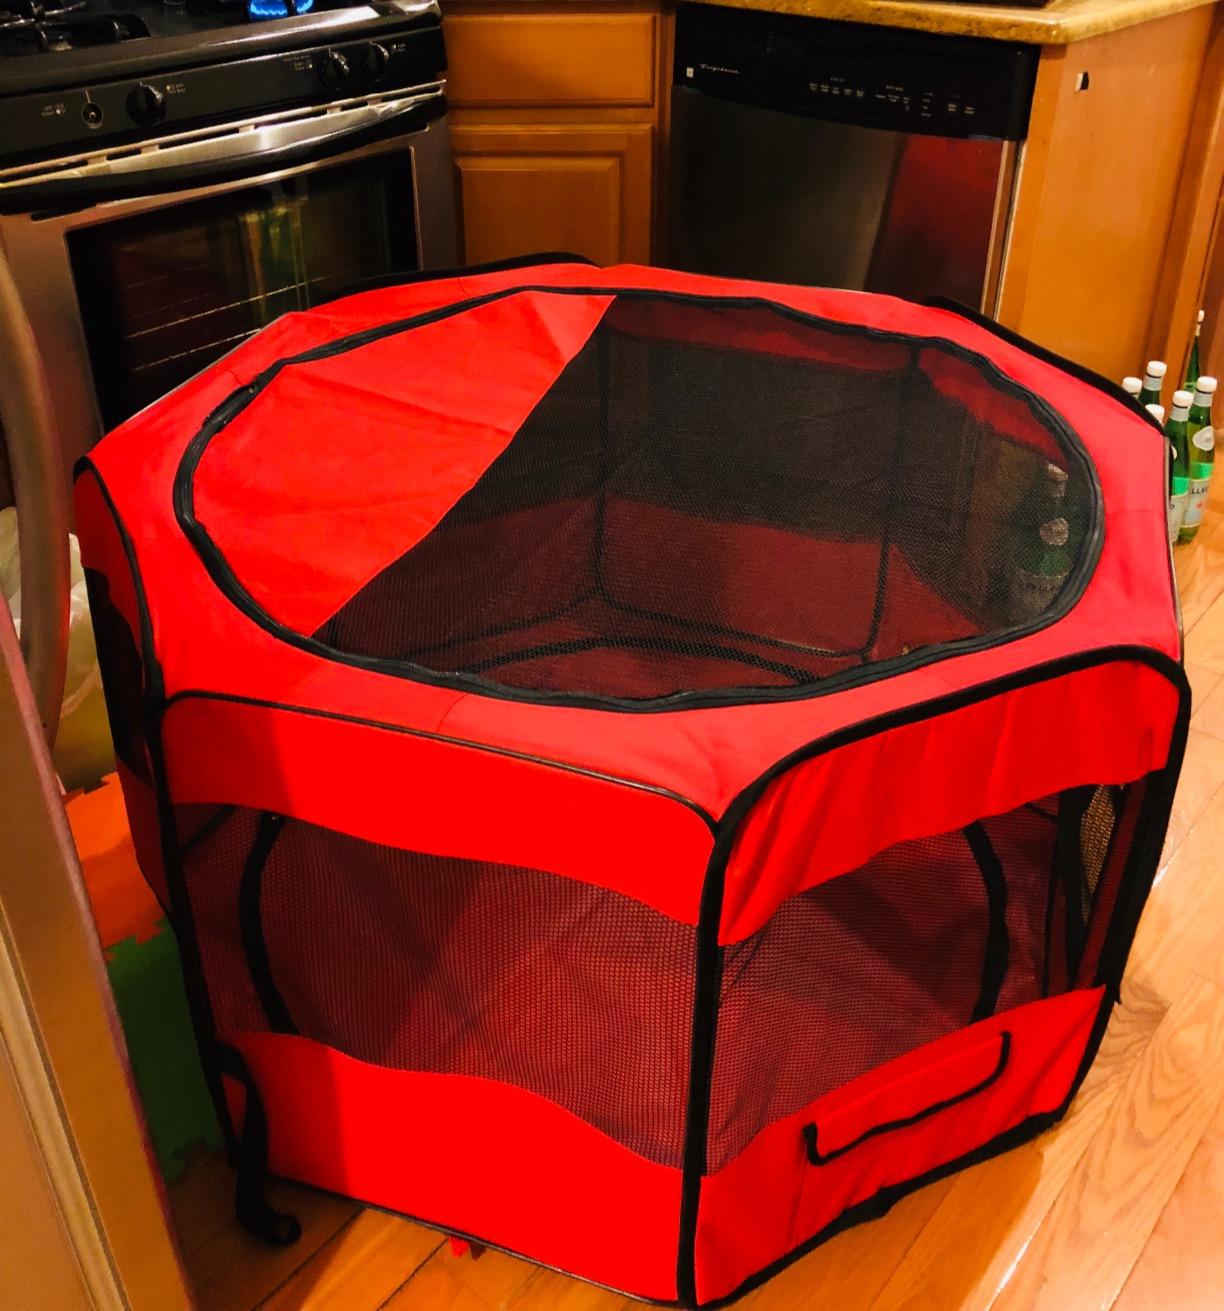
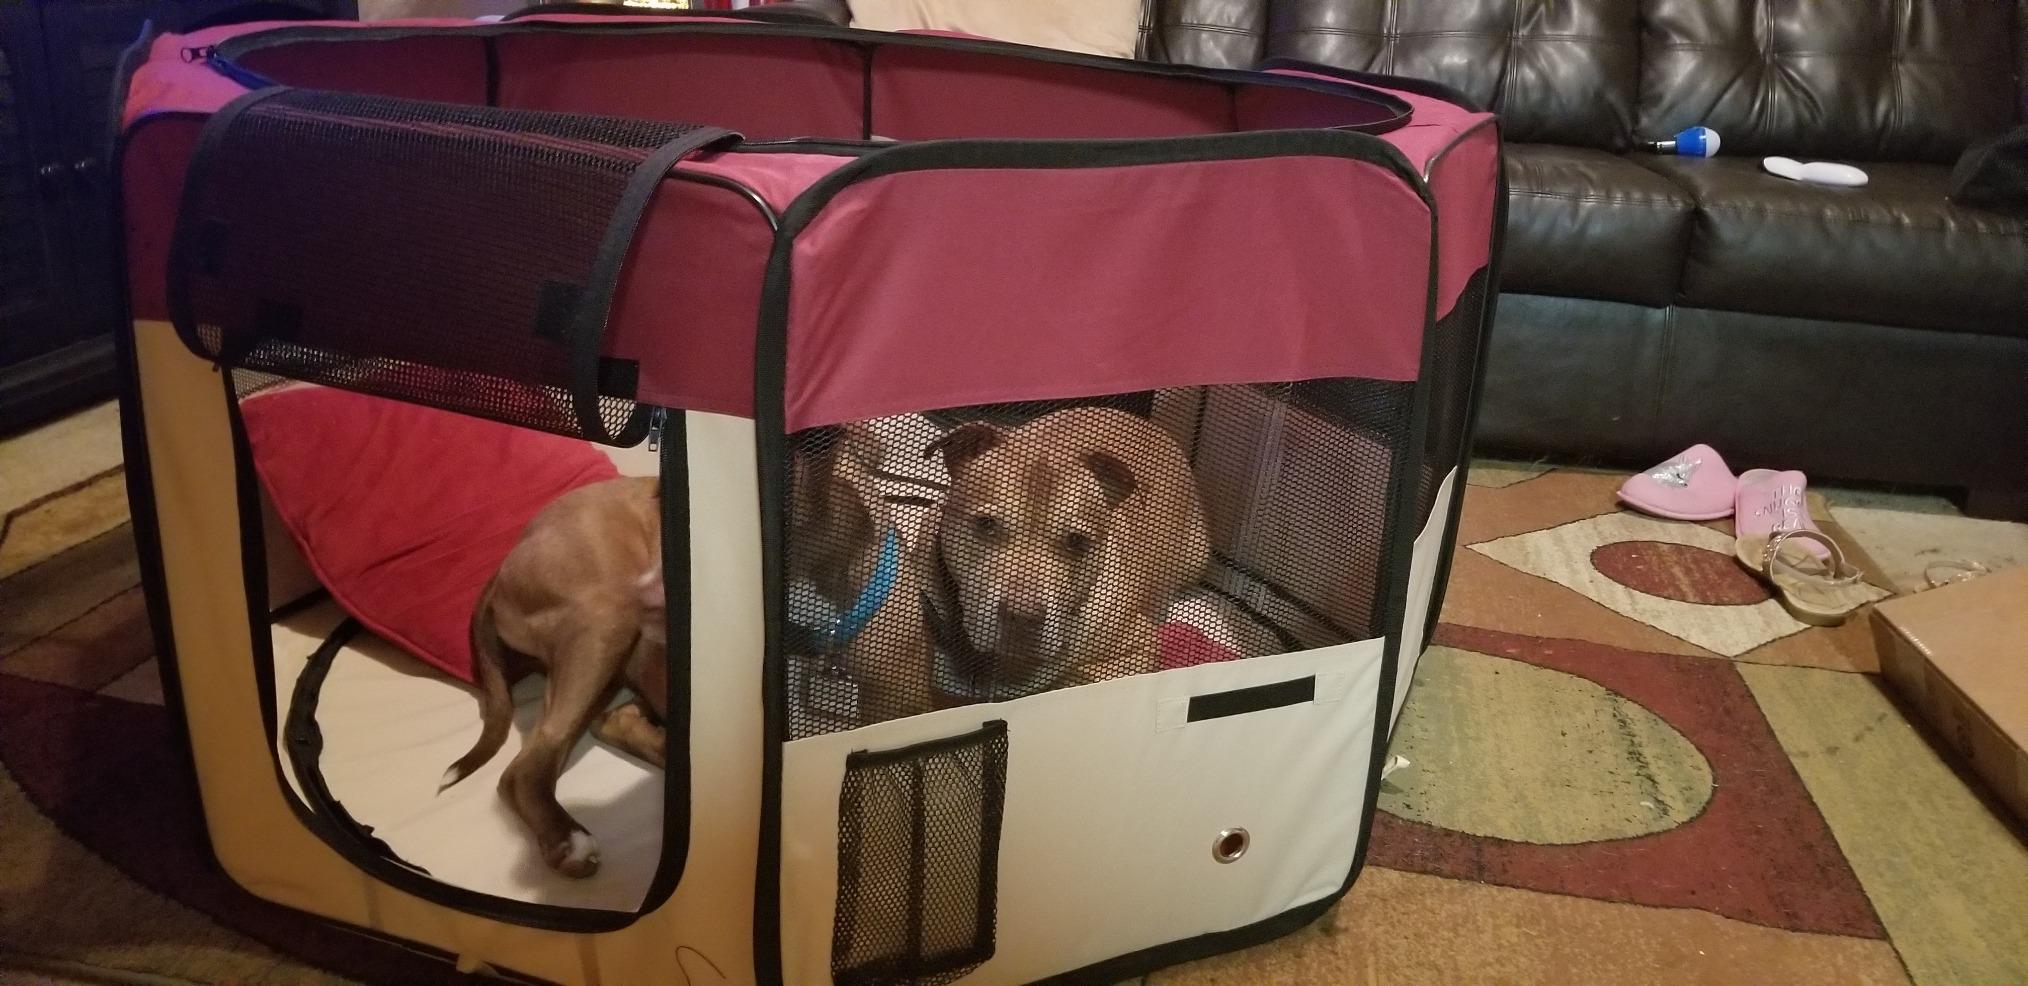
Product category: items_kennel
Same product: no